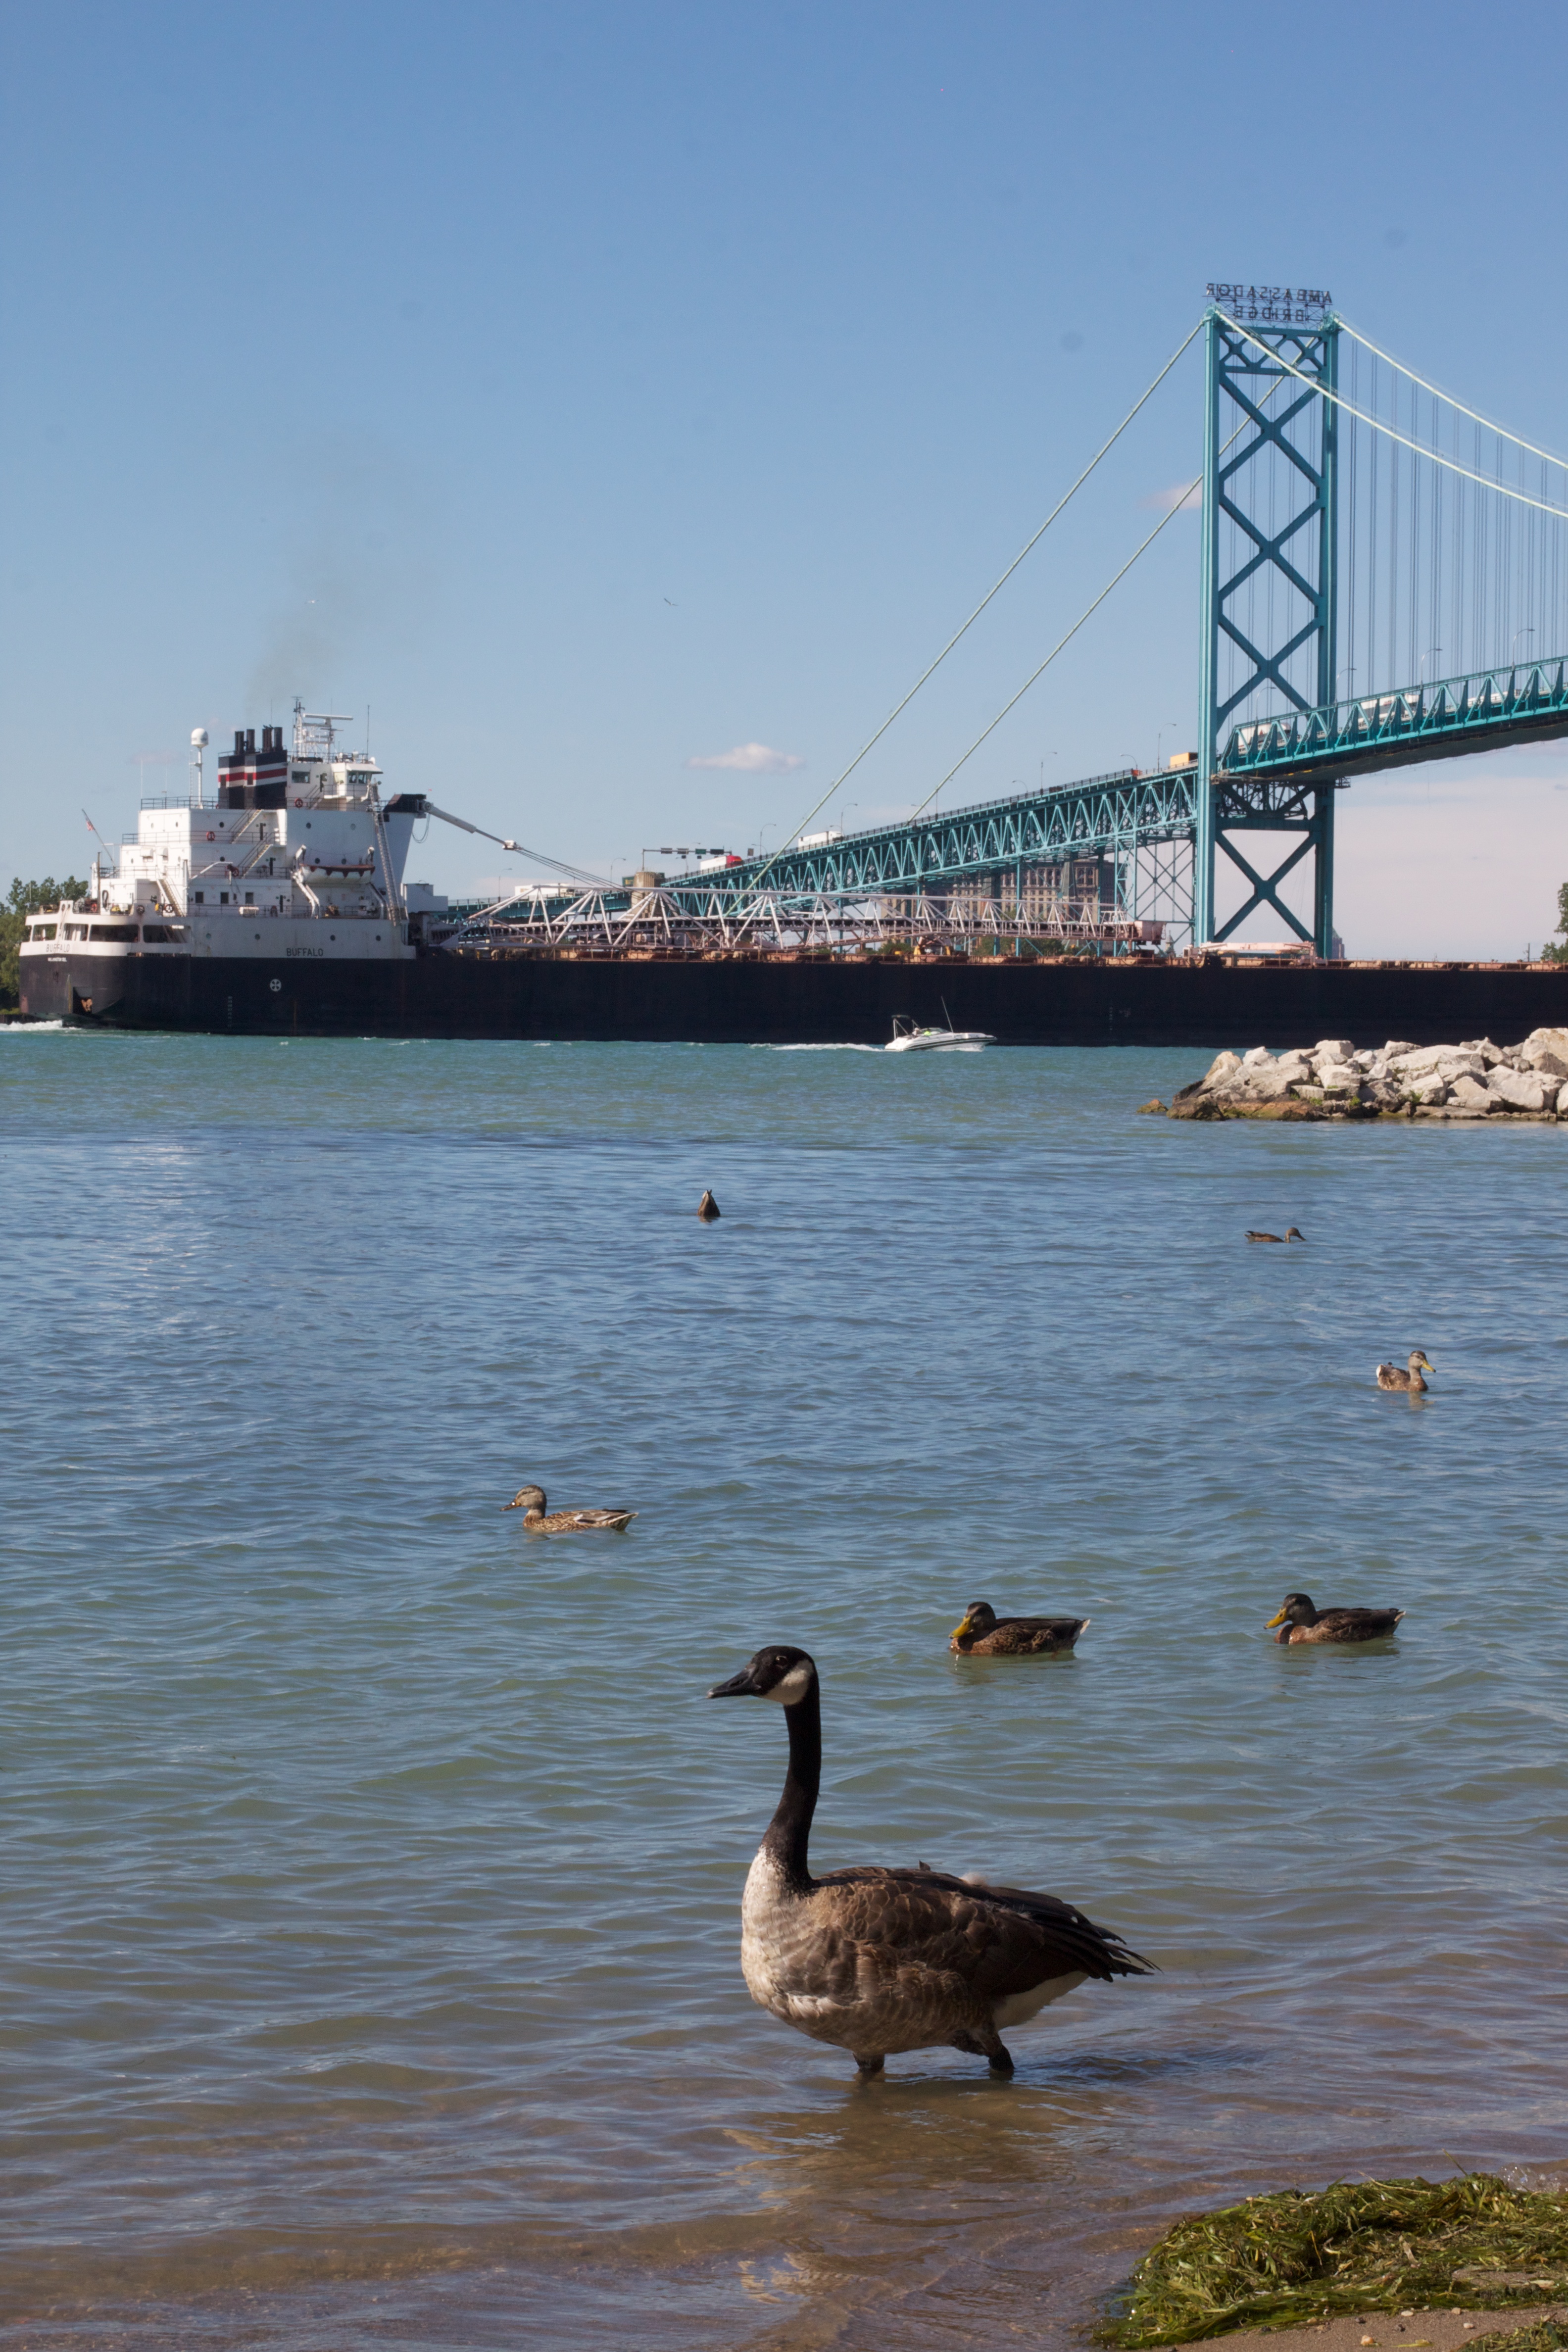
sea, coast, water, bird, bay, odyssey, water bird